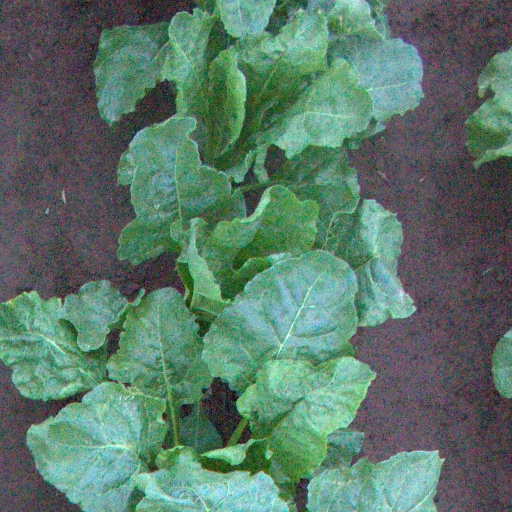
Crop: sugar beet